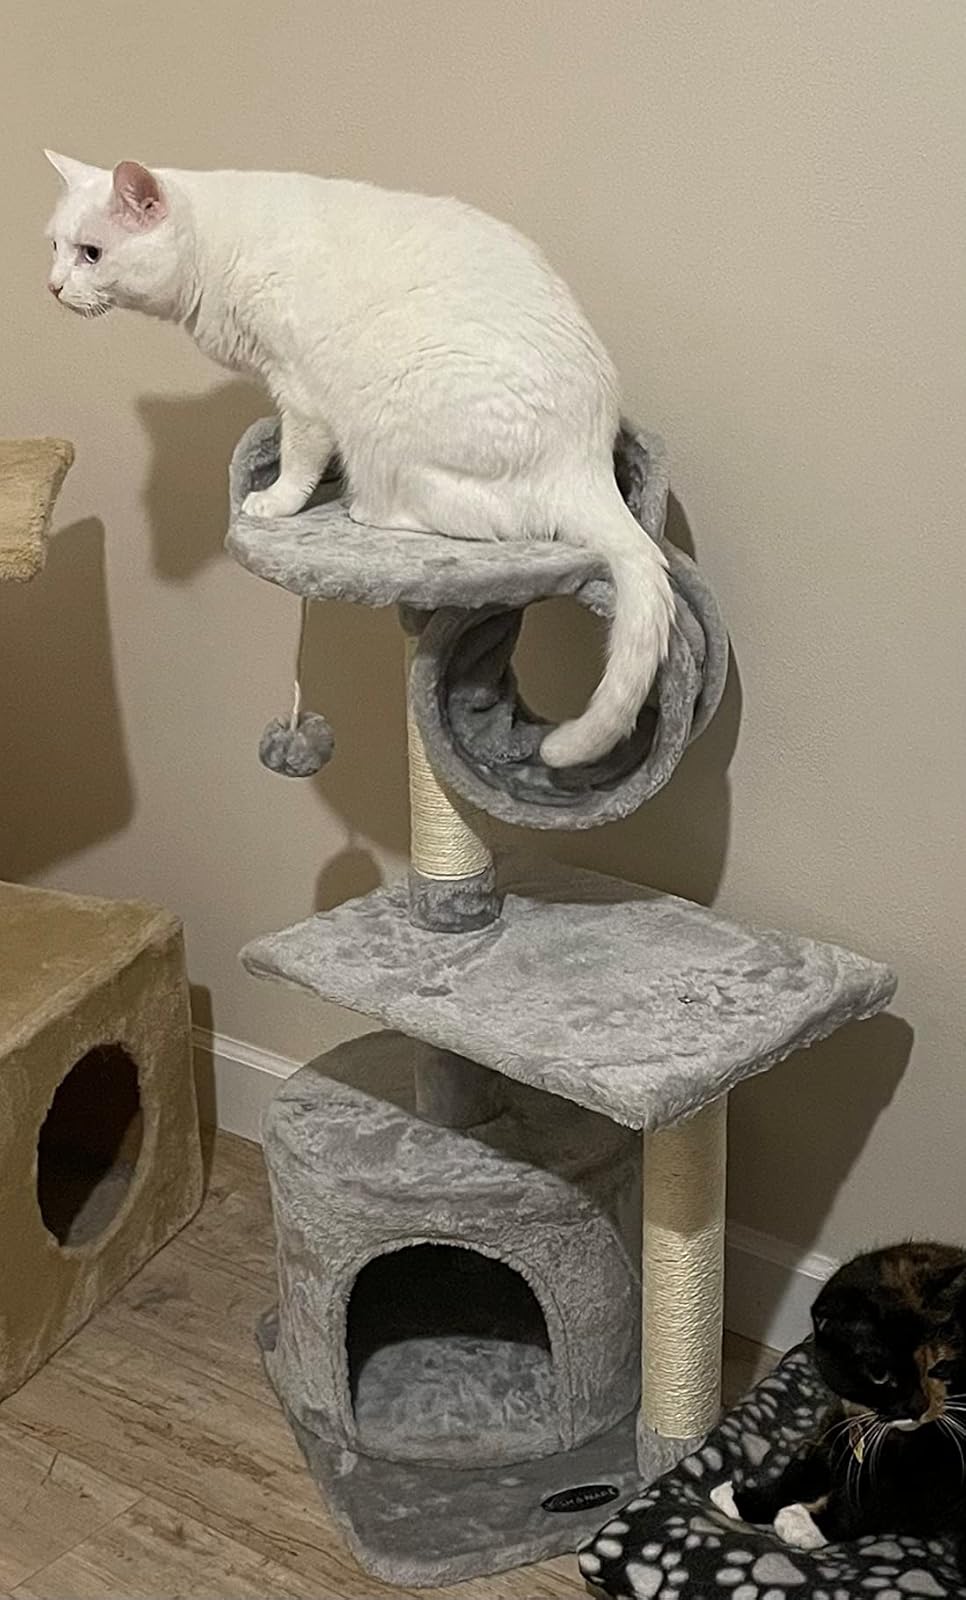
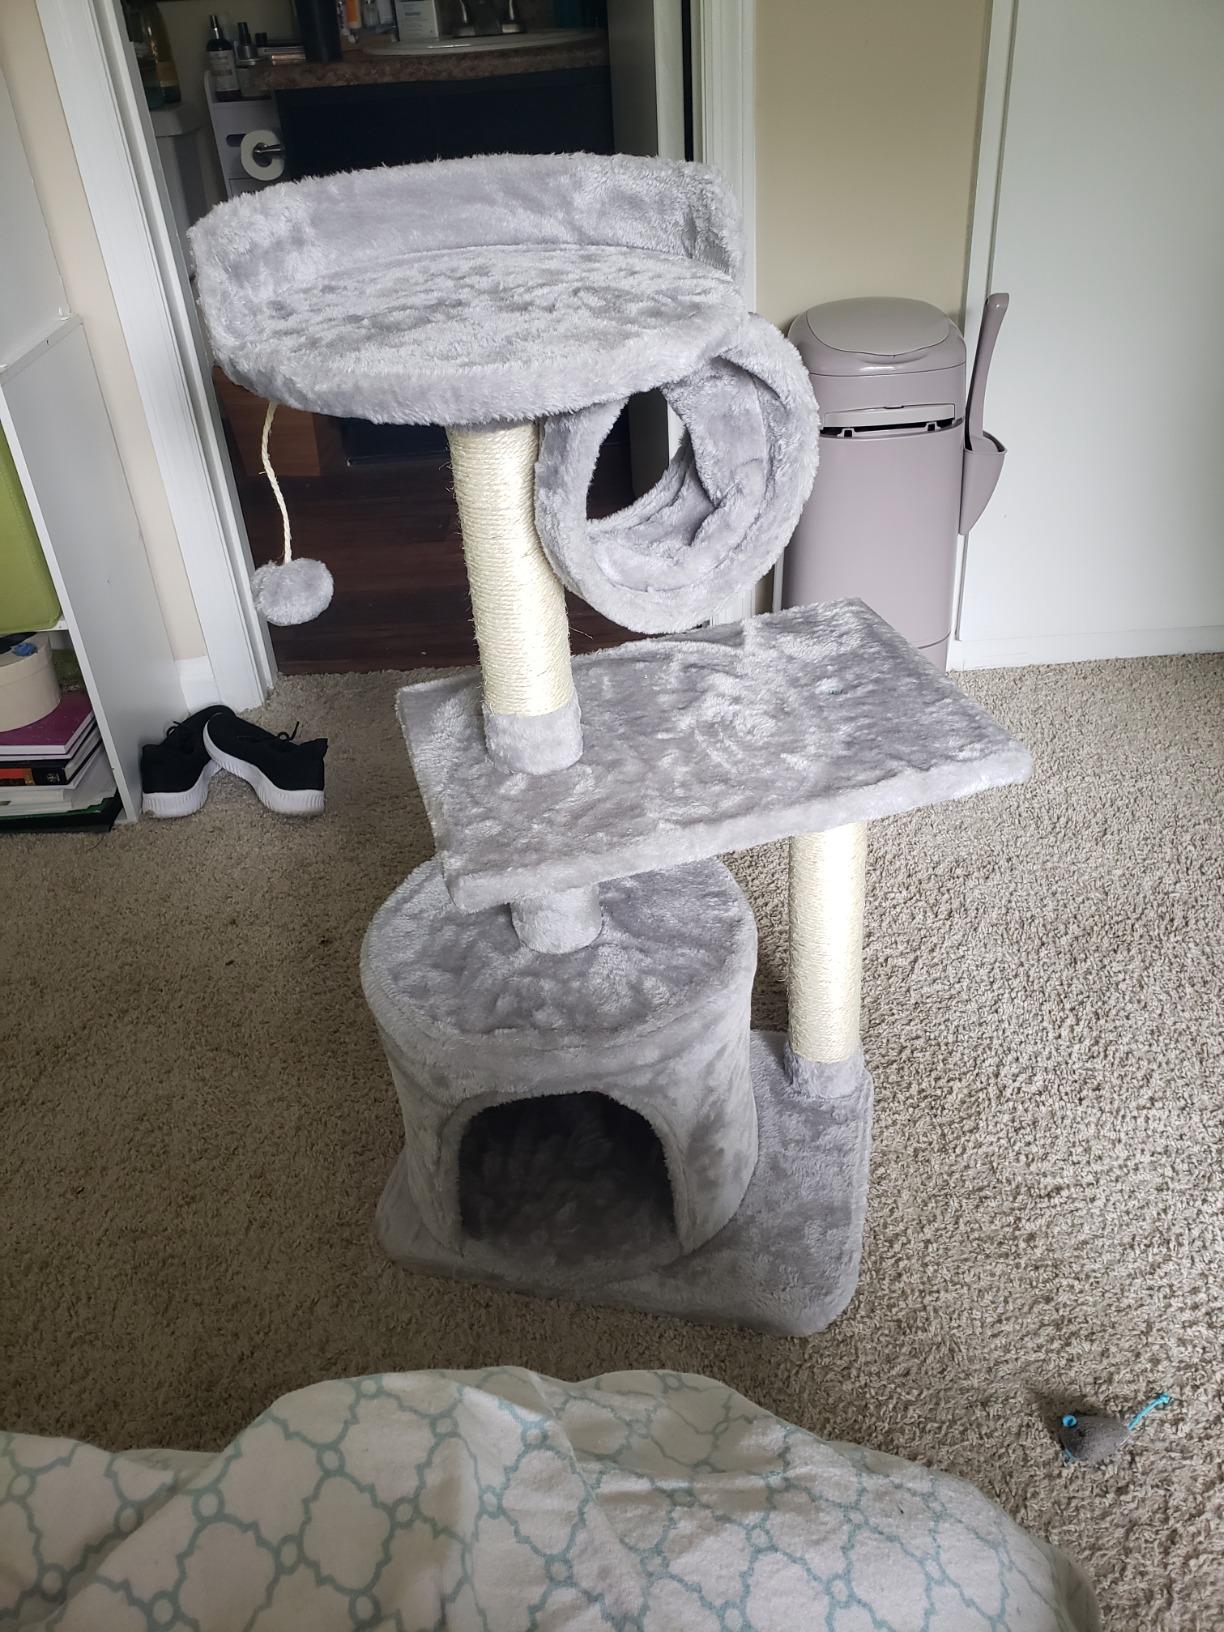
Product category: items_cat tree
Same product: yes